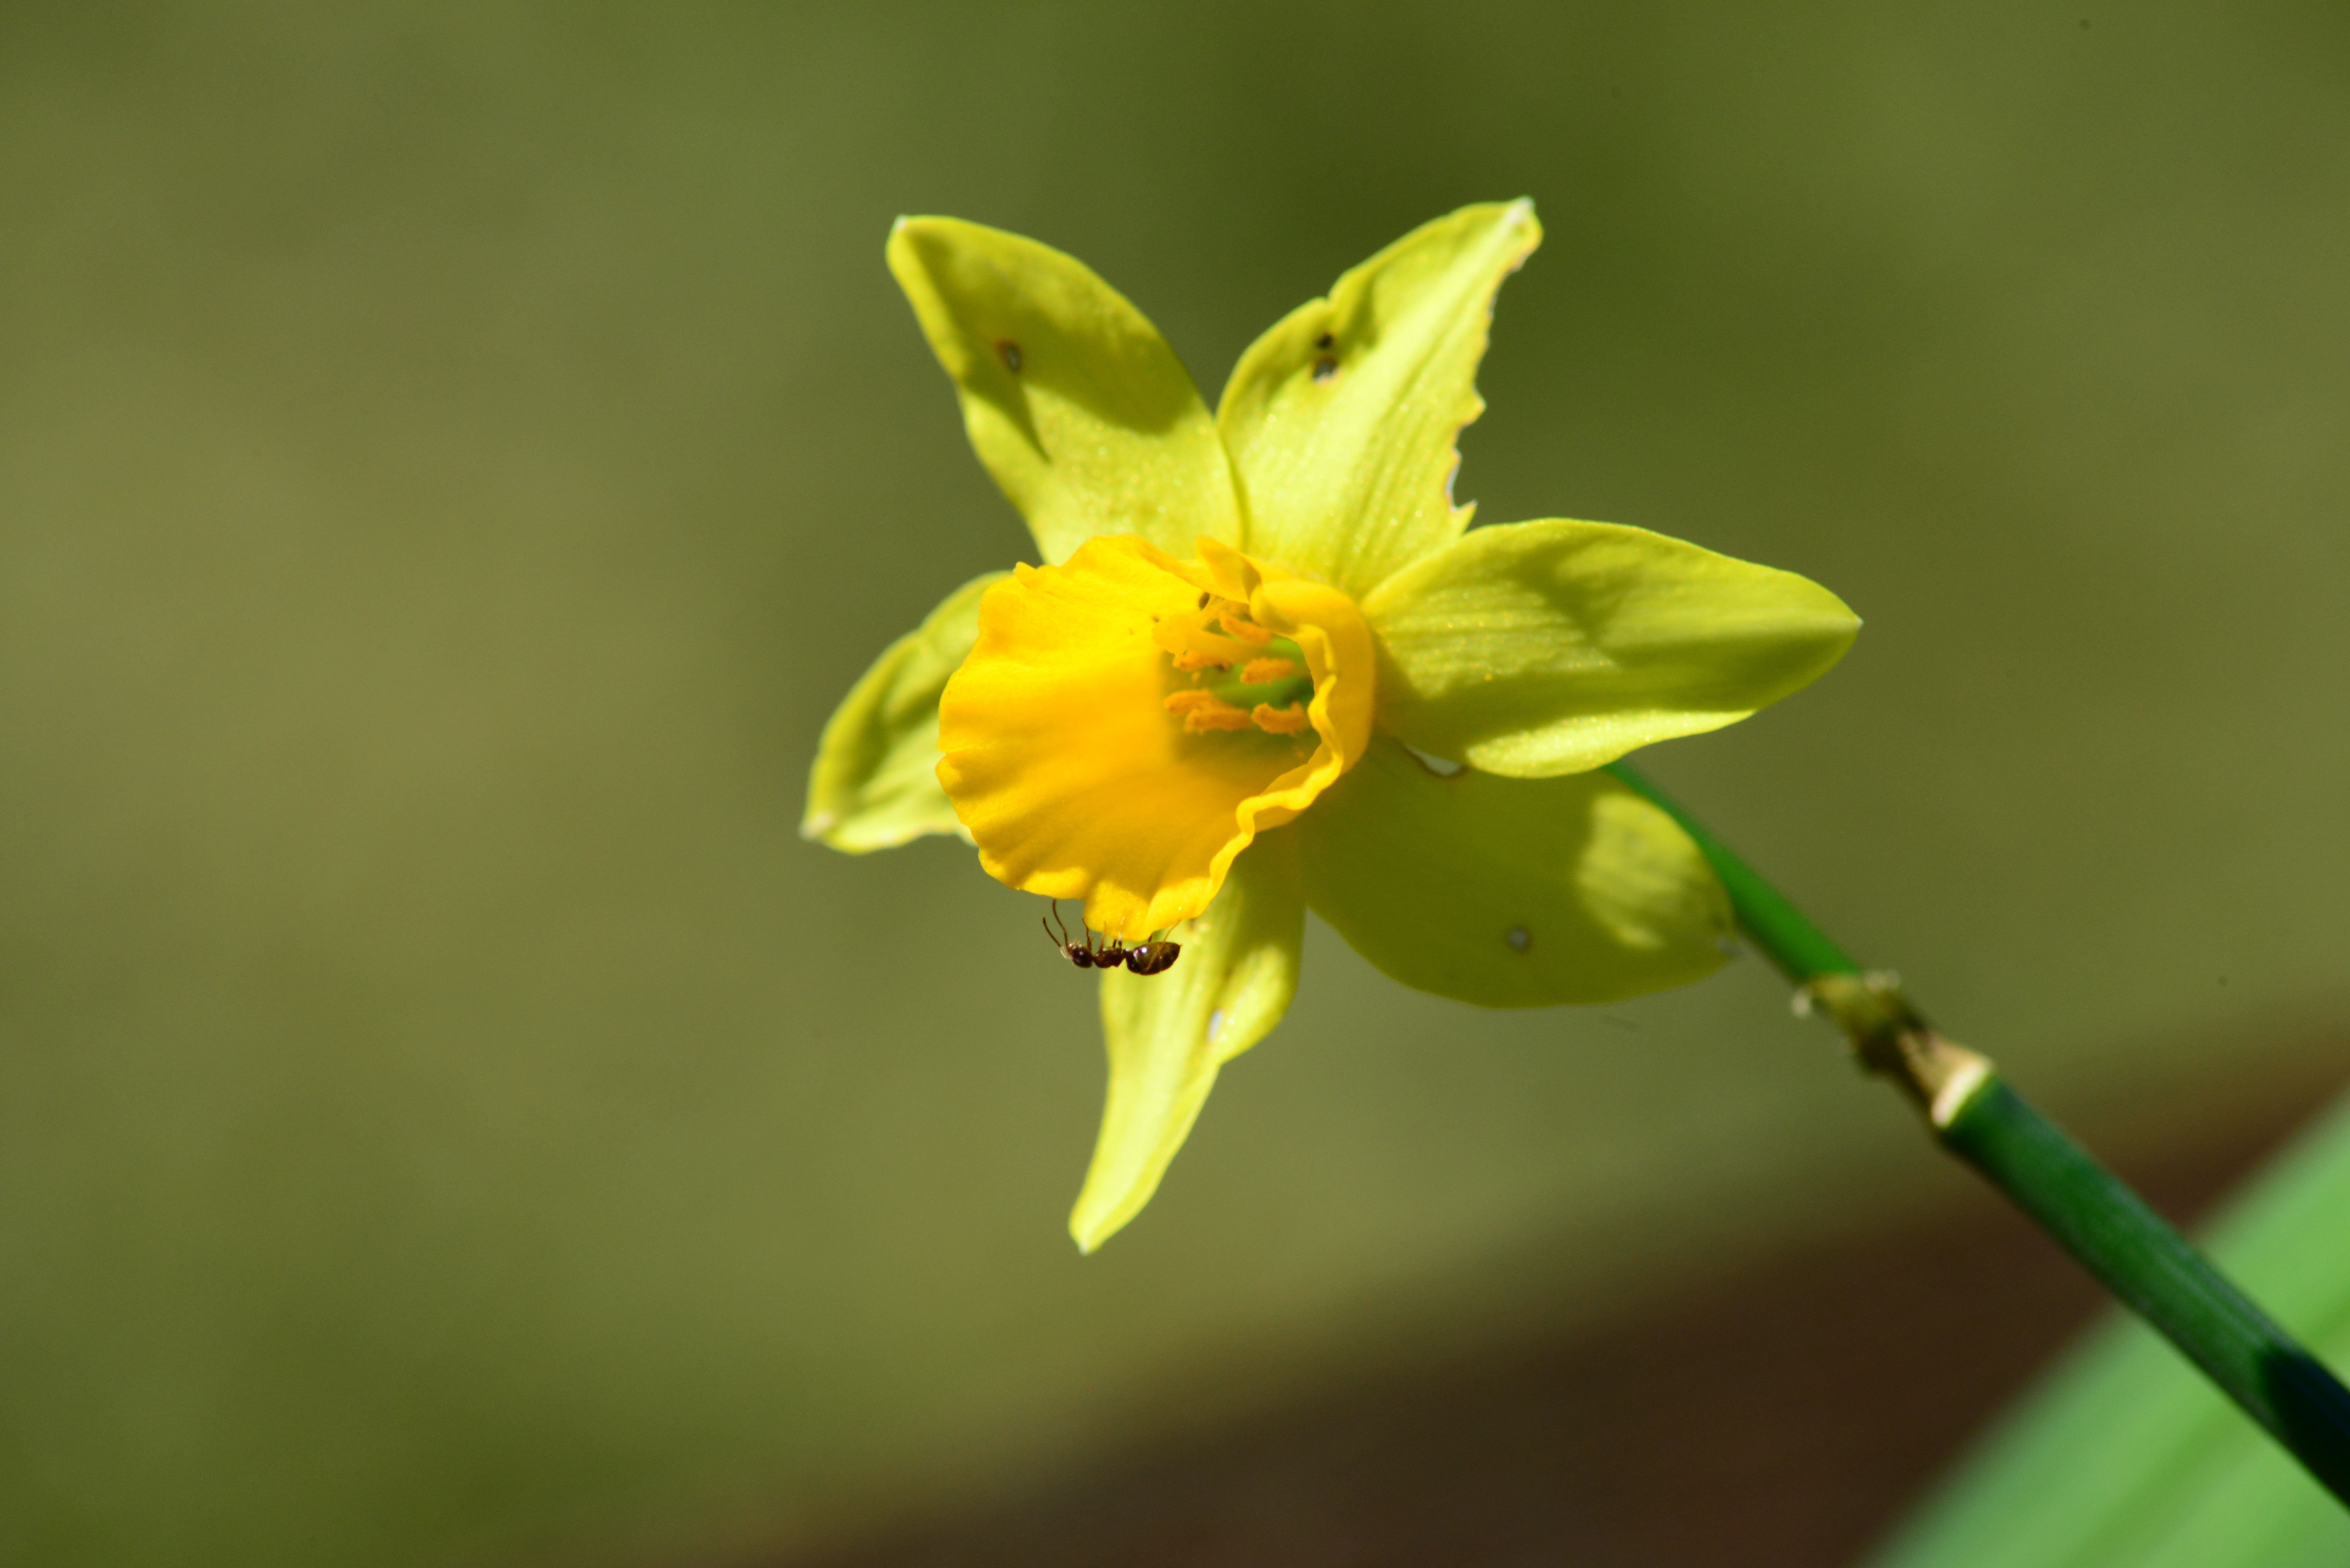
blossom, plant, photography, flower, petal, green, macro, botany, yellow, garden, daffodil, flora, wildflower, close up, insects, narcissus, ant, bud, nectar, macro photography, flowering plant, narcissus pseudonarcissus, plant stem, land plant